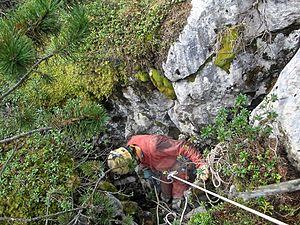
L'entée est la plus basse du réseau et la dernière découverte du réseau du Clot D'aspres
La spéléologie en France compte environ 15 000 adeptes
Le réseau du Clot d'Aspres est un ensemble de conduits souterrains situés majoritairement sous le vallon du Clot d'Aspres qui appartient à la commune de Villard-de-Lans dans le Nord du Vercors, en Isère. Ce vaste réseau karstique se compose de 42 kilomètres de galeries s'étageant sur 1 066 mètres de dénivelé, entre le point le plus haut et le point le plus bas.